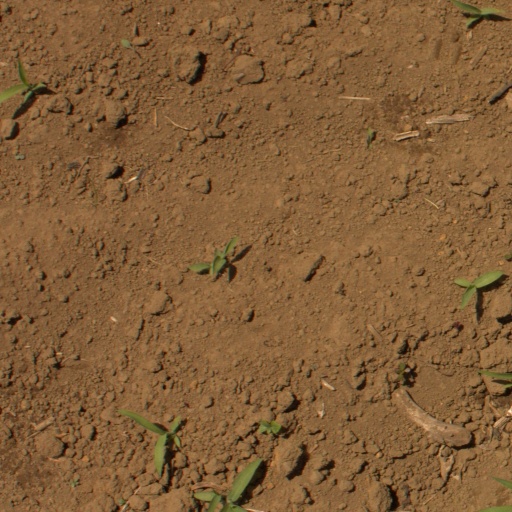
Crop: Jerusalem artichoke